Mass suicide in Demmin

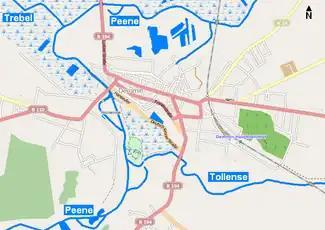
Demmin, enclosed by the Peene river in the north and west, and the Tollense river in the south. The bridges were blown up by the retreating Wehrmacht, the Red Army approached the town from the east. Modified OSM map.

Demmin was a stronghold of the nationalistic organisations DNVP and "Der Stahlhelm" in the Weimar Republic. Before 1933, there were boycotts of Jewish businesses, which drove away most of the Jews. The synagogue was sold in June 1938 to a furniture company, which is why it survives as a building today. During the Kristallnacht thousands gathered in the square in anti-Semitic demonstration. In the last national elections to the Reichstag on 5 March 1933, the Nazi Party won 53.7 percent of votes in Demmin.